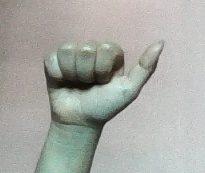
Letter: dhad